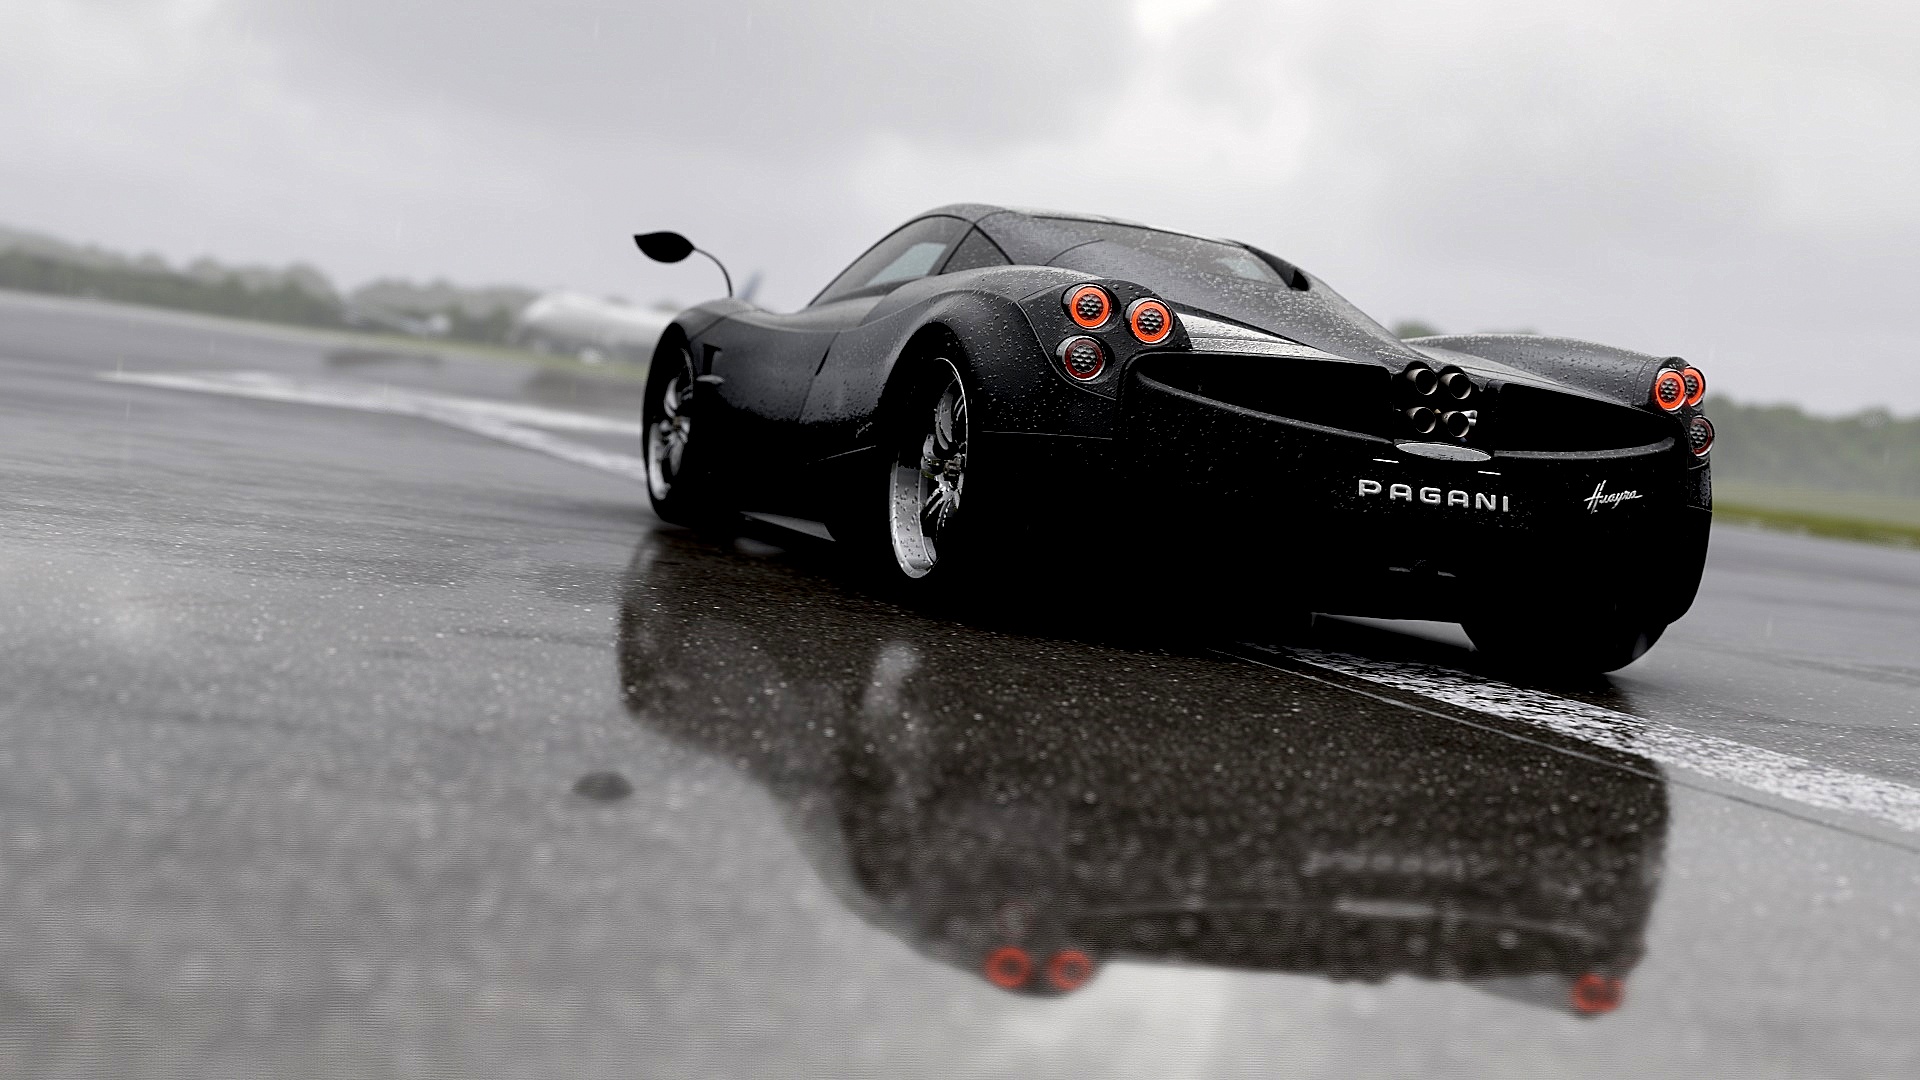
car, vehicle, sports car, race car, supercar, land vehicle, automobile make, automotive design, luxury vehicle, performance car, ferrari 458